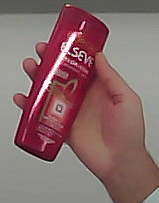
Product: loreal_shampoo